Bryant Fedden

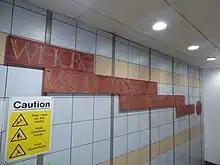

A photograph of an engraved glass decanter by Bryant Fedden featured in an article entitled "If your route is around the Cotswolds...a chance to look in on the rural craftsmen" in The Daily Telegraph on 10 August 1972. The article detailed information relating to that year's "Guild of Gloucestershire Craftsmen Exhibition" at Painswick, Gloucestershire. Note: The Guild changed their name to the "Gloucestershire Guild of Craftsmen" in 1984.